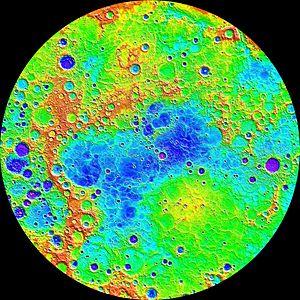
BepiColombo est une mission d'exploration de la planète Mercure, lancée le 19 octobre 2018. Elle est développée par l'Agence spatiale européenne conjointement avec l'Agence d'exploration aérospatiale japonaise. Les deux orbiteurs qui composent la mission doivent se placer en orbite autour de Mercure en décembre 2025. L'orbiteur MPO, développé par l'ESA, emporte 11 instruments et doit étudier l'intérieur et la surface de la planète Mercure ainsi que son exosphère. L'orbiteur MMO, développé par l'agence spatiale japonaise JAXA, comprend 5 instruments scientifiques et a pour objectif l'étude du champ magnétique, de l'exosphère ainsi que des ondes et des particules situées dans l'environnement immédiat de la planète. Un troisième module, le Mercury Transfer Module, ou MTM, dont le maître d'œuvre est l'ESA, prend en charge la propulsion des modules MPO et MMO jusqu'à l'orbite de Mercure.